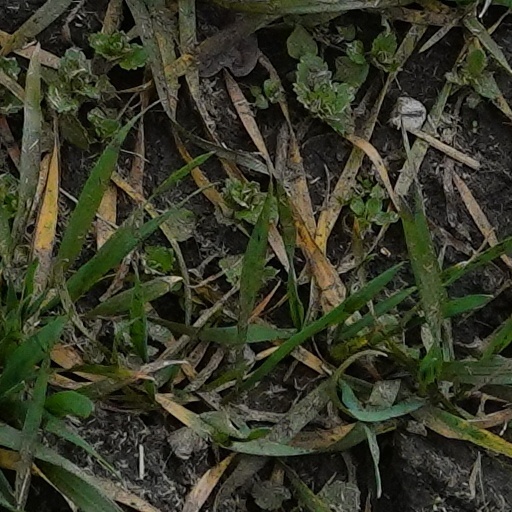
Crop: wheat